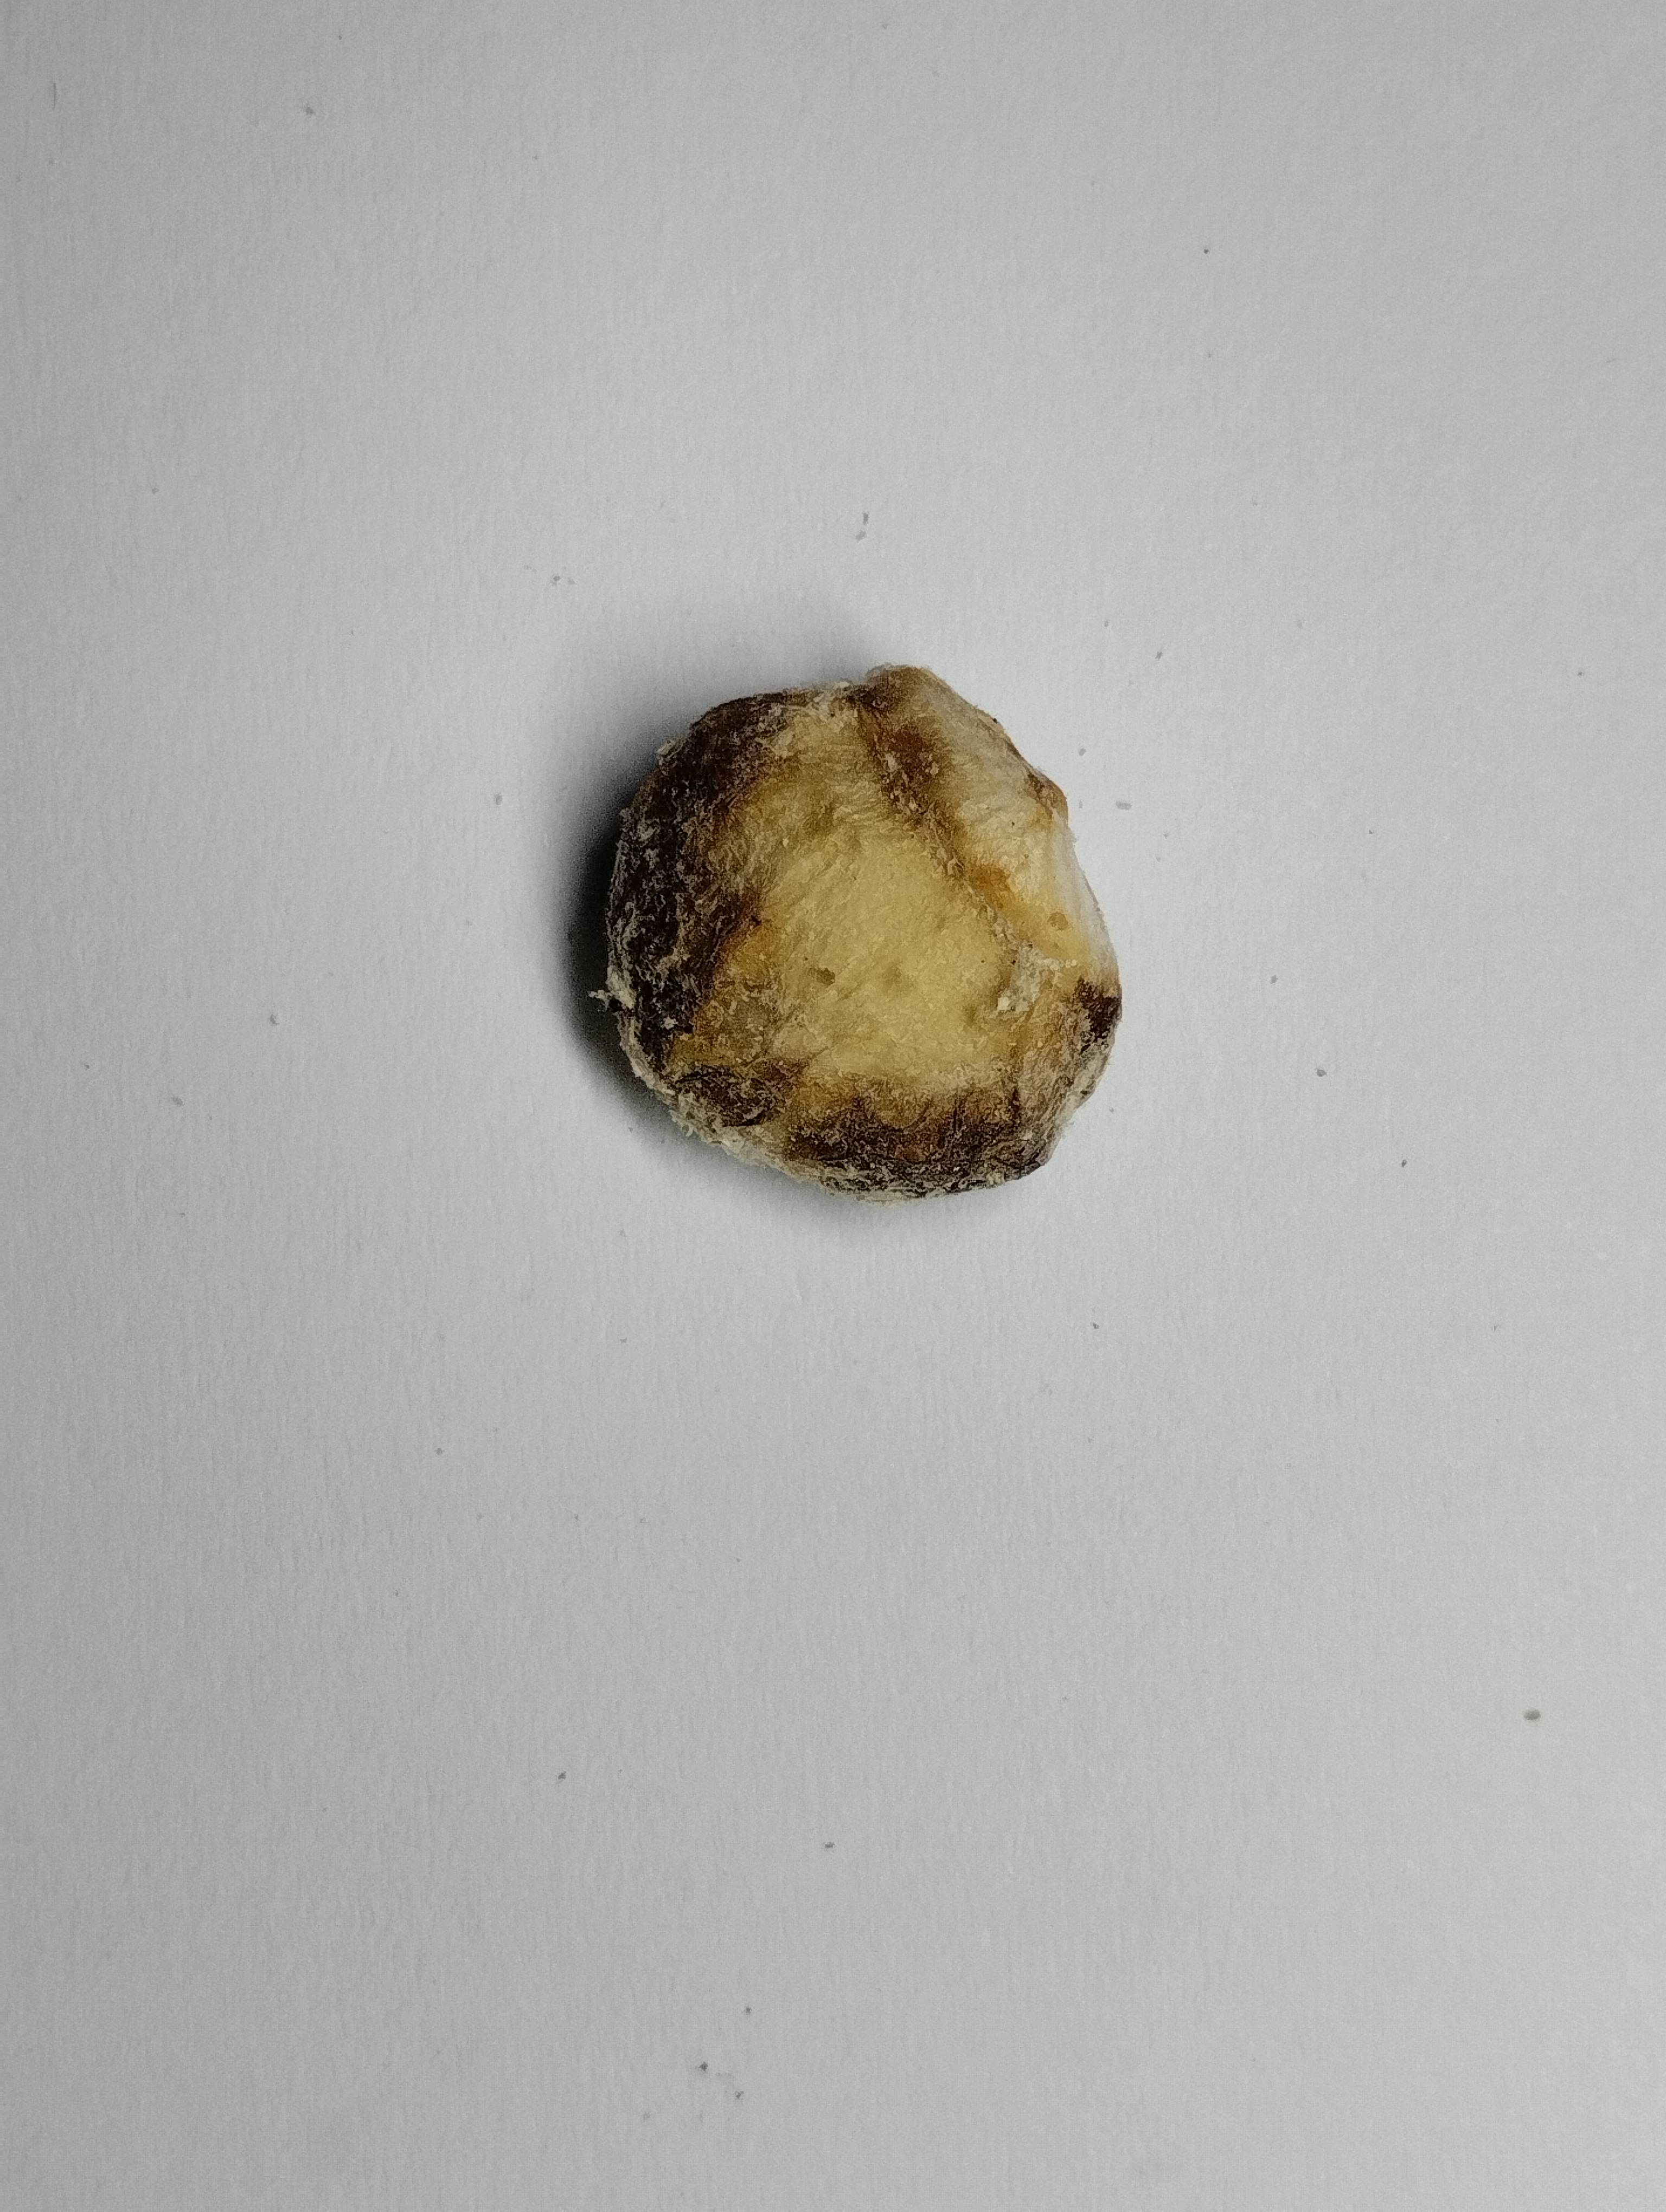
Label: rusak (damaged seed)